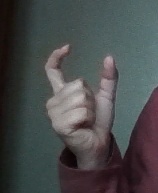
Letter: nun